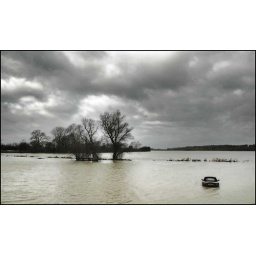
For most of the year you are able to walk from where this car is, to the trees in the far distance